Leigh Woods National Nature Reserve

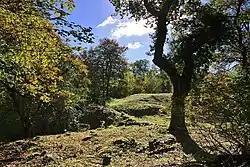
Stokeleigh Camp

Within Leigh Woods is Stokeleigh Camp, a hill fort thought to have been occupied from the third century BC to the first century AD and also in the Middle Ages. It is situated on a promontory, bounding the north flank of the Nightingale Valley and occupying around . Stokeleigh Camp is thought to have been occupied from the late pre-Roman Iron Age, when it was in the area controlled by the Dobunni. Archaeological investigations suggest during the 1st century Belgae tribes may have been present with some of the pottery showing the influence of the Durotriges. There may have been a break in occupation before reuse in the middle to late 2nd century. In addition to the pottery recovered a possible coin of Gallienus dating from his reign between 253 and 268 has been recovered. An iron-involuted brooch of the La Tène II type has also been found. It is unclear whether the occupation of Stokeleigh Camp in the 3rd century was for a formal garrison or whether it was just used by "squatters" or as a place of refuge in times of crisis. Stokeleigh might have been connected with the Wansdyke, a series of defensive linear earthworks, consisting of a ditch and an embankment running at least from Maes Knoll in Somerset, to the Savernake Forest near Marlborough in Wiltshire; however, there is little evidence for this. It is also possible that the site was occupied in the Middle Ages.